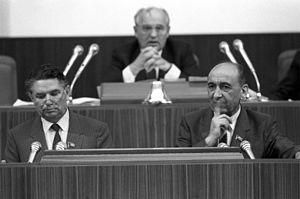
Des élections législatives ont lieu en Union des républiques socialistes soviétiques les 26 mars et 9 avril 1989. Il s'agit d'élire, au suffrage universel direct, l'ensemble des membres du Congrès des députés du peuple, pour un mandat de cinq ans.